Hidalgo (state)

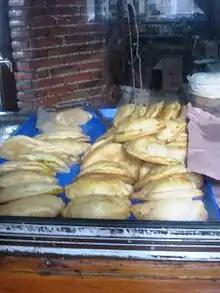
Baked pasties for sale in Pachuca

Hidalgo's literary history extends back to the 19th century with the oldest notable writers being Ignacio Rodríguez Galván and José María Rodríguez y Cos. Rodríguez Galván was born in 1816 in Tizayuca and is considered to be the first Mexican Romance writer. He wrote poetry and plays as well as founding a newspaper called Año Nuevo. Rodríguez y Cos was born in 1823 in Tulancingo and represents Positivism in Mexico, writing poetry and plays. The most important poet from the 20th century is Efrén Rebolledo from Actopán, who lived from 1877 to 1929. Other important writers from this century include Xavier Sorondo, Margarita Michelena, Gabriel Vargas, Ricardo Garibay, Gonzalo Martré and Miguel Ángel Granados Chapa Notable painters appear in the 20th century including Byron Galvez, Yadira Gutiérrez and José Hernández Delgadillo. The best known musician from the state is Nicandro Castillo, who wrote mostly popular music in the mid-20th century. As part of a performing group called Los Plateados, his work became part of a number of Mexican films, including "Cuando habla el corazón", "Seda, sangre y sol" and "Así se quiere en Jalisco". Other important musicians from the state include Abundio Martínez and Demetrio Vite Hernández.